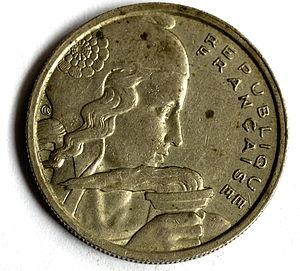
Cet article liste les émissions de franc français sous la Troisième République et la Quatrième République entre 1870 et 1959 avec une interruption sous le régime de Vichy. Les nouveaux francs de la Cinquième République n’ont été émis qu'à partir de 1960.